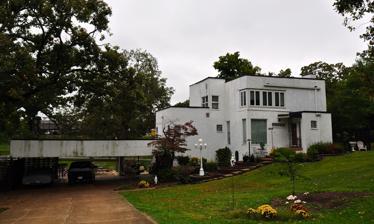
Building: J. Herbert Moore House
Country: United States of America
Year built: 1938
Historic house in Missouri, United States United States historic place J. Herbert Moore House U.S. National Register of Historic Places U.S. Historic district Contributing property J. Herbert Moore House, October 2014 Show map of Missouri Show map of the United States Location 445 N. Eleventh St., Poplar Bluff, Missouri Coordinates 36°45′40″N 90°22′20″W / 36.76111°N 90.37222°W / 36.76111; -90.37222 Area less than one acre Built 1938 ( 1938 ) Built by Moore, J. Herbert Architectural style International Style MPS Poplar Bluff MPS NRHP reference No. 98000032 Added to NRHP February 12, 1998 J. Herbert Moore House is a historic home located at Poplar Bluff , Butler County, Missouri . It was built in 1938, and is a two-story, irregular plan, International Style dwelling of wood and concrete construction with a stuccoed exterior. It has an attached garage and carport. It features original multi-light steel casement windows and original structural glass blocks. It was listed on the National Register of Historic Places in 1998. It is located in the Cynthia-Kinzer Historic District . References